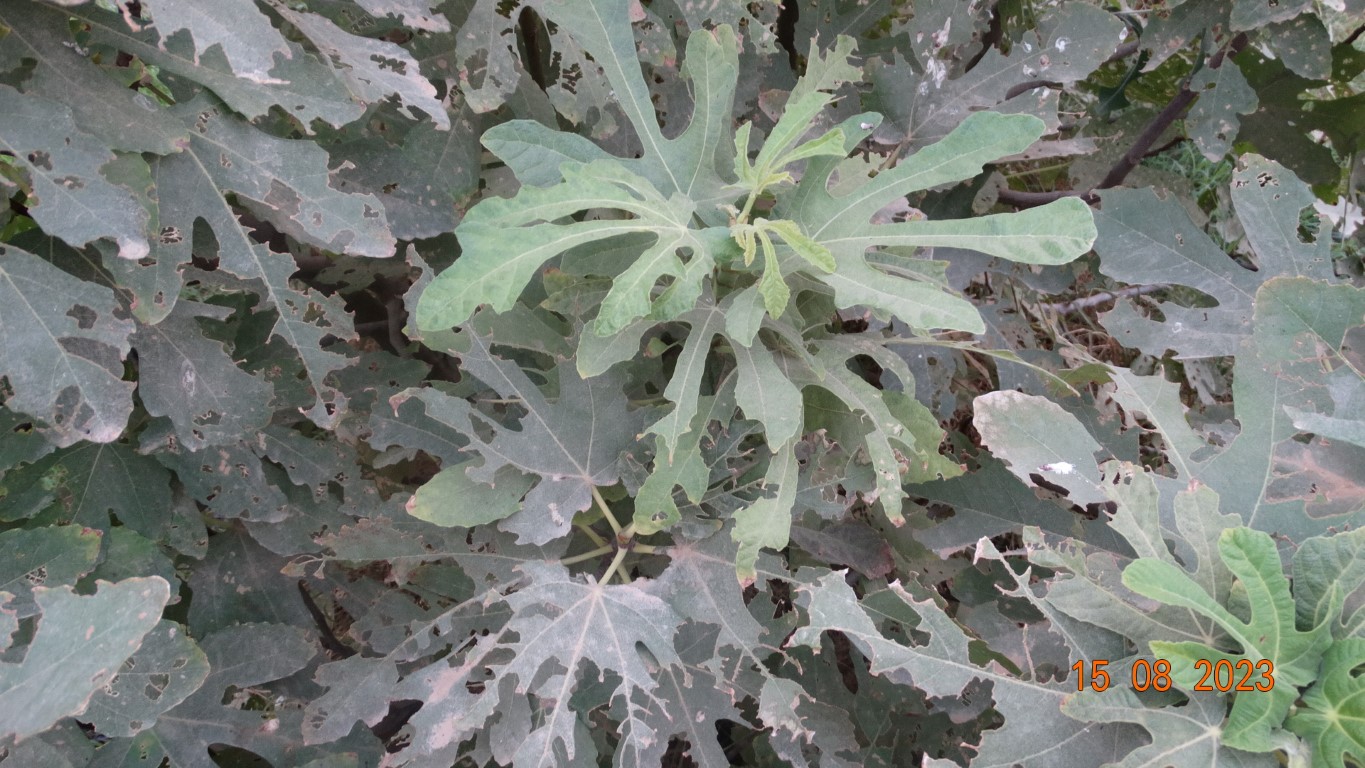
Label: infected